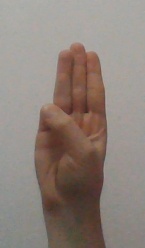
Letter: thaa